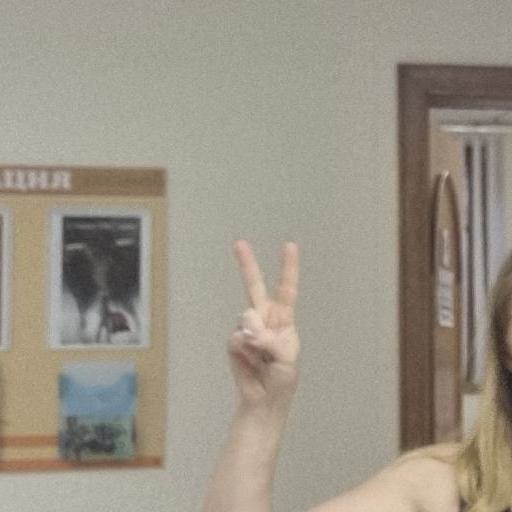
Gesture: peace